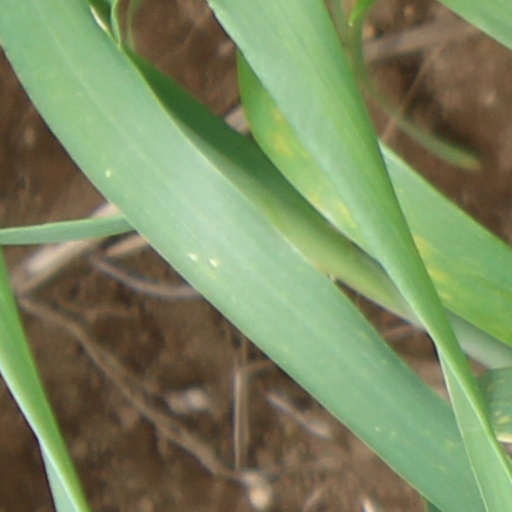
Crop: wheat